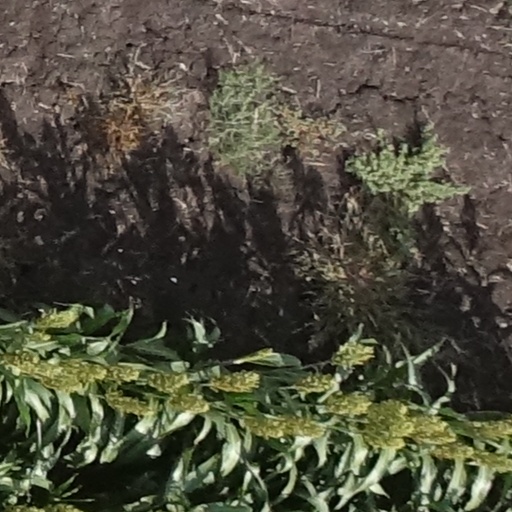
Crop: sorghum